Paull

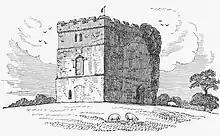
Paull Holme Tower

There are records of beacons along the Humber including one at Paull dating to the 16th century, used to give warning of enemy ships or invasion.